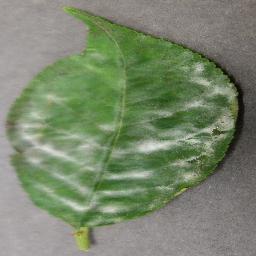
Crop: cherry
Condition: (including_sour)_powdery_mildew